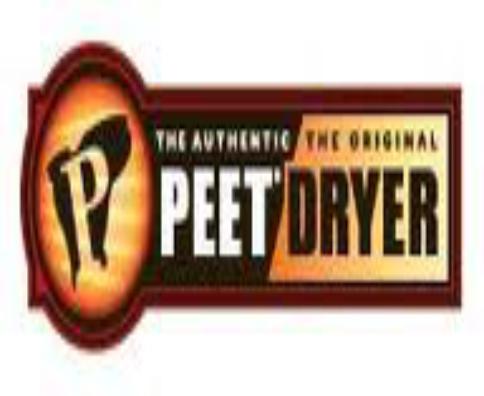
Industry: Necessities